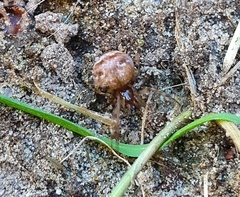
Species: Parasteatoda_tepidariorum